Matt Turner (soccer)

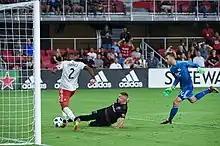
Turner (right) during a Revolution match against D.C. United in 2018

Turner earned the starting job for the Revolution entering the 2018 season, beating out Brad Knighton and Cody Cropper for the job. He made his MLS debut on March 3, 2018, in the Revolution's season opener against Philadelphia Union, making four saves in a 2–0 loss. Turner started all four of New England's matches to open the season, recording a 1.25 goals against average and 16 saves throughout that period. On March 31, 2018, he made six saves and recorded his first MLS clean sheet in the club's 2–0 win at BBVA Compass Stadium against Houston Dynamo FC. It was the first clean sheet a Revolution keeper had recorded since August 24, 2016. He recorded four more clean sheets over the 2018 season.